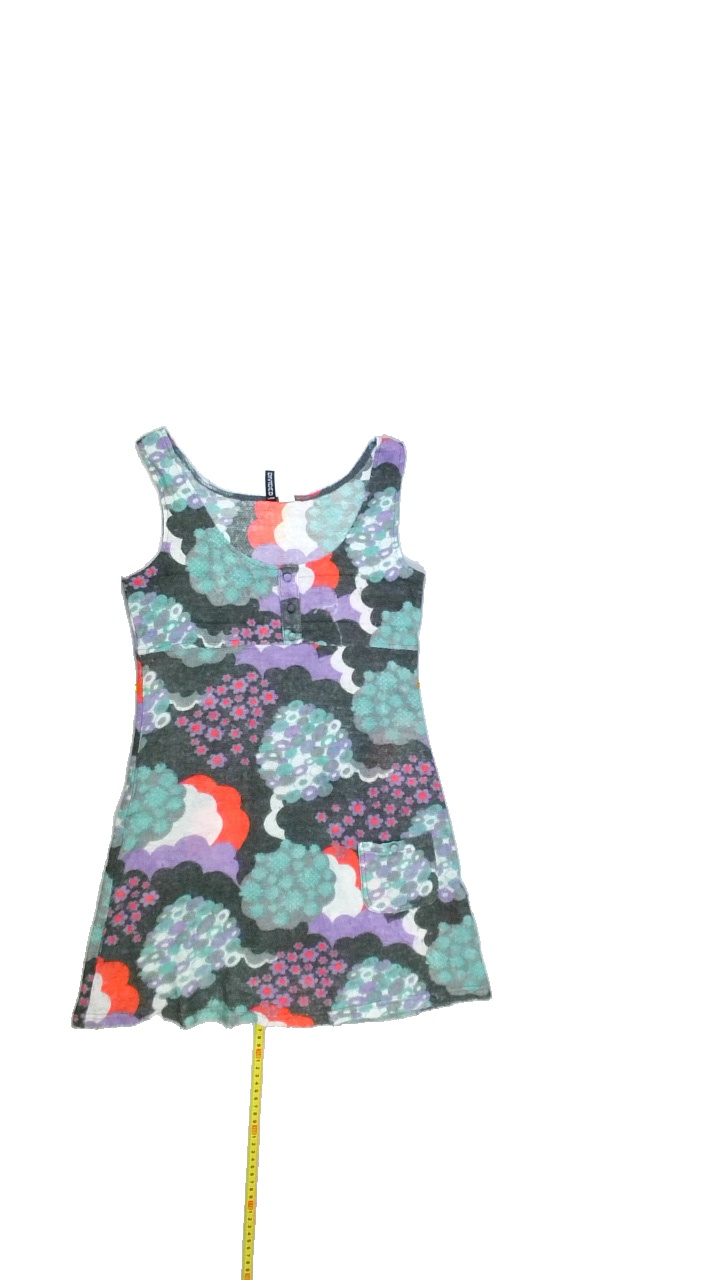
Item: Dress (Ladies)
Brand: H&m
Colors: Multicolor, Red, Grey, Purple, White, Turquoise
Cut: Regular, C-collar
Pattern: Floral print
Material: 67%acrylic 20%nylon 13%wool
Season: All
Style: No trend
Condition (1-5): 3
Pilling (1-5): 2
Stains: No
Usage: Export
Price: <50